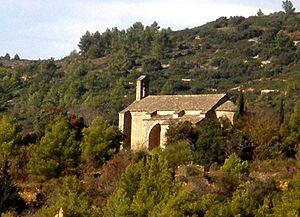
Chapelle de Centeilles à Siran (Hérault)